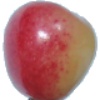
Label: cherry_rainier